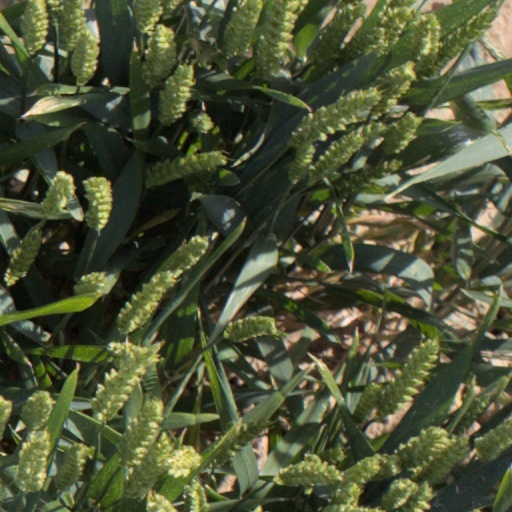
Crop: wheat